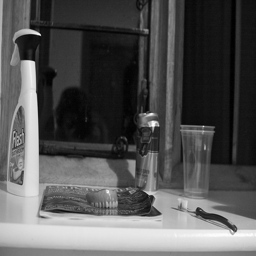
a counter with a can, toothbrush, cups and a bottle on it
A group of various items that are on a counter.
A set of false teeth is on the counter next to a bottle of cleaner and a toothbrush.
False teeth sitting on a magazine between a cleaning bottle and a toothbrush
There are several items sitting on a counter.